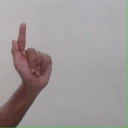
अक्षर: ळ